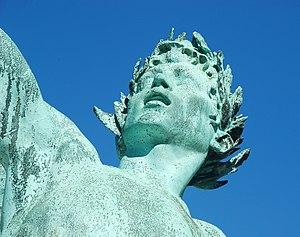
Belgique - Bruxelles - Jardin botanique de Bruxelles - Le Laurier de Julien Dillens This photo of immovable heritage has been taken in the Brussels Capital Region
Julien Dillens est un sculpteur belge né le 8 juin 1849 à Anvers et mort le 24 décembre 1904 à Bruxelles. Lauréat du Prix de Rome en 1887 pour un Chef gaulois fait prisonnier des Romains et auteur, entre autres, du monument à Everard t'Serclaes et de La Porteuse d'eau, il était considéré comme le grand maître de la sculpture belge par ses contemporains. Une importante partie de son œuvre reste visible à travers les rues de Bruxelles. Il fut également enseignant à l'Académie des beaux-arts de Bruxelles où il forma entre autres Eugène de Bremaecker.